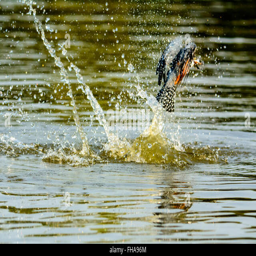
biological suborder emerging from the river with a fish